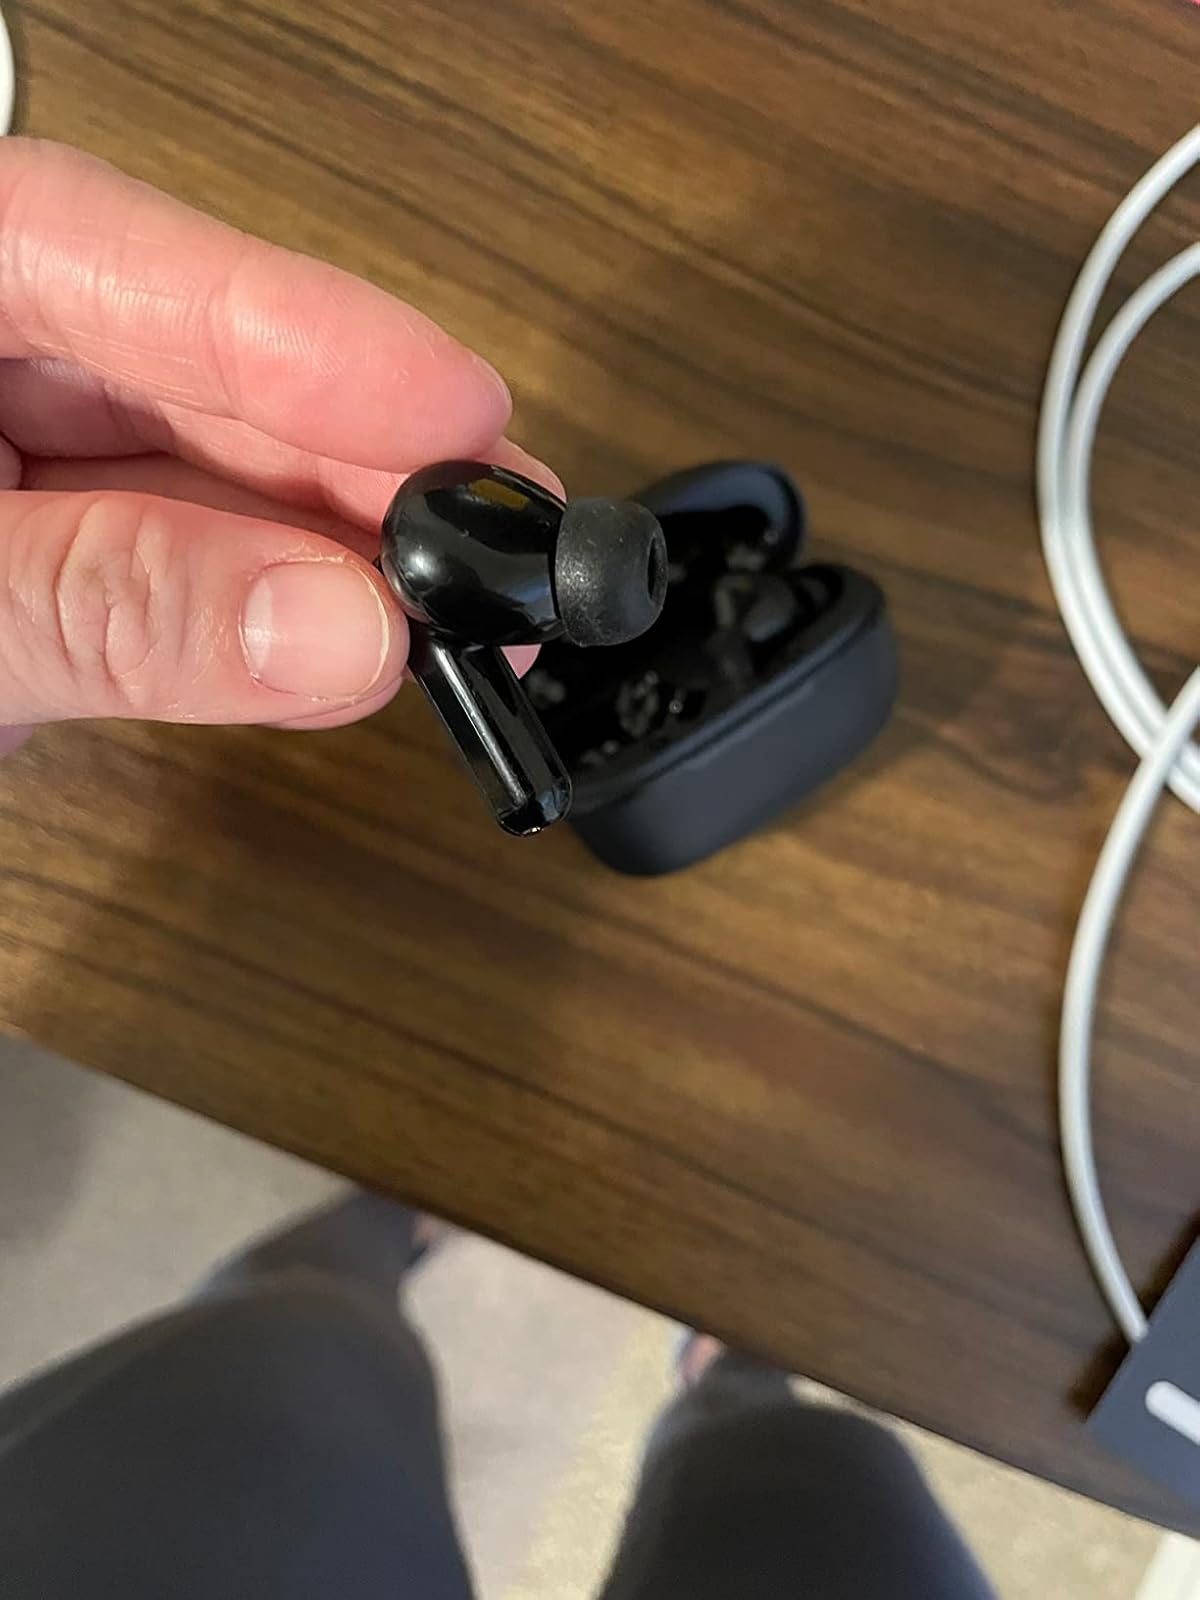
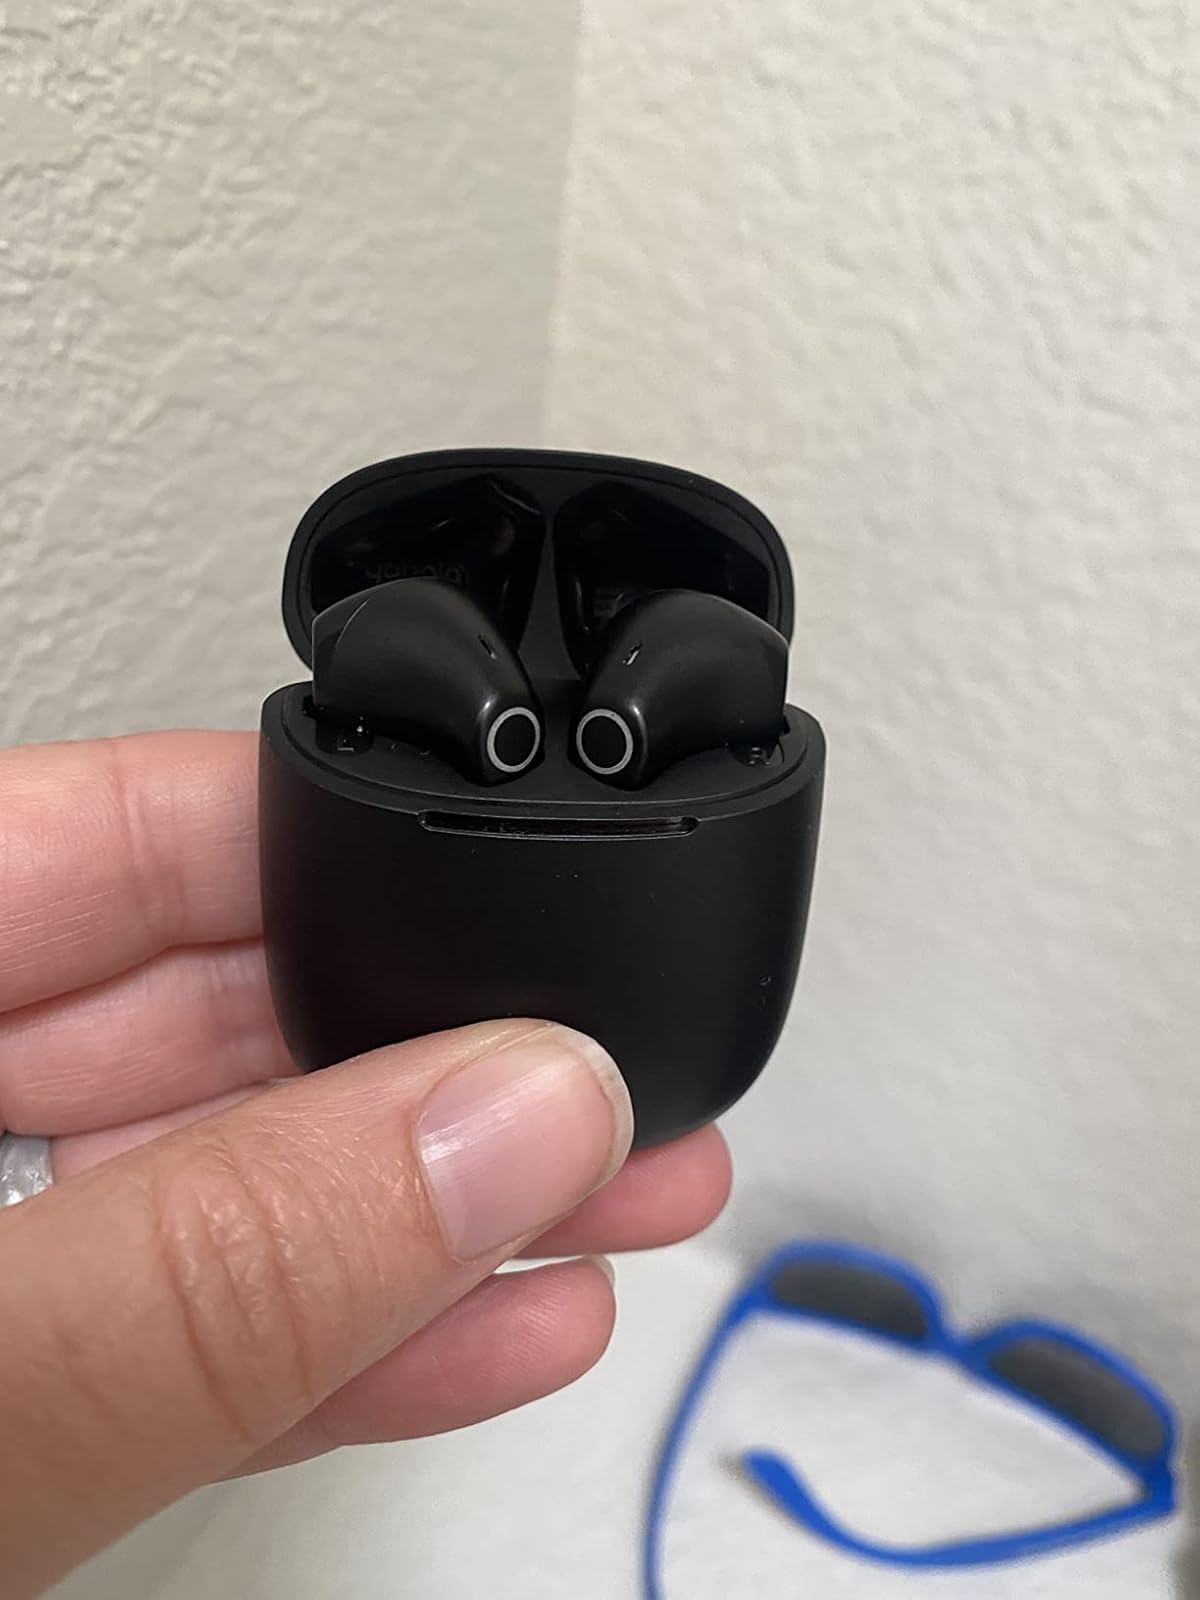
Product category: earbuds
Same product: no